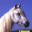
Label: horse